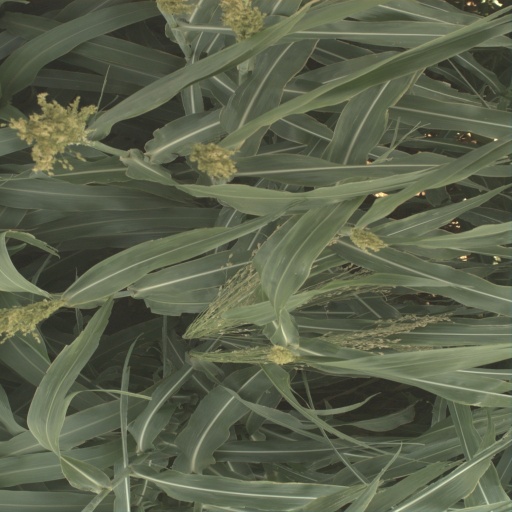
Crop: sorghum